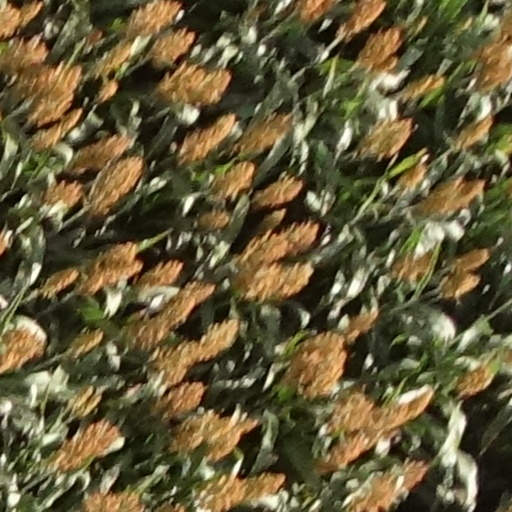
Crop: sorghum